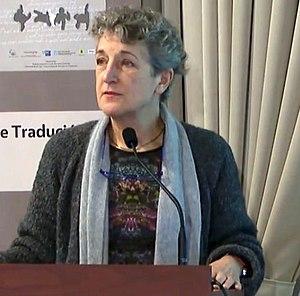
Marjolijn Verspoor est une linguiste néerlandaise et elle est professeur d'anglais et d'anglais langue seconde à l'Université de Groningue, aux Pays - Bas. Verspoor est connue pour ses travaux sur la théorie des systèmes dynamiques complexes et l'application de la théorie des systèmes dynamiques pour étudier le développement d'une langue seconde. Verspoor s'intéresse à l'écriture en langue seconde.